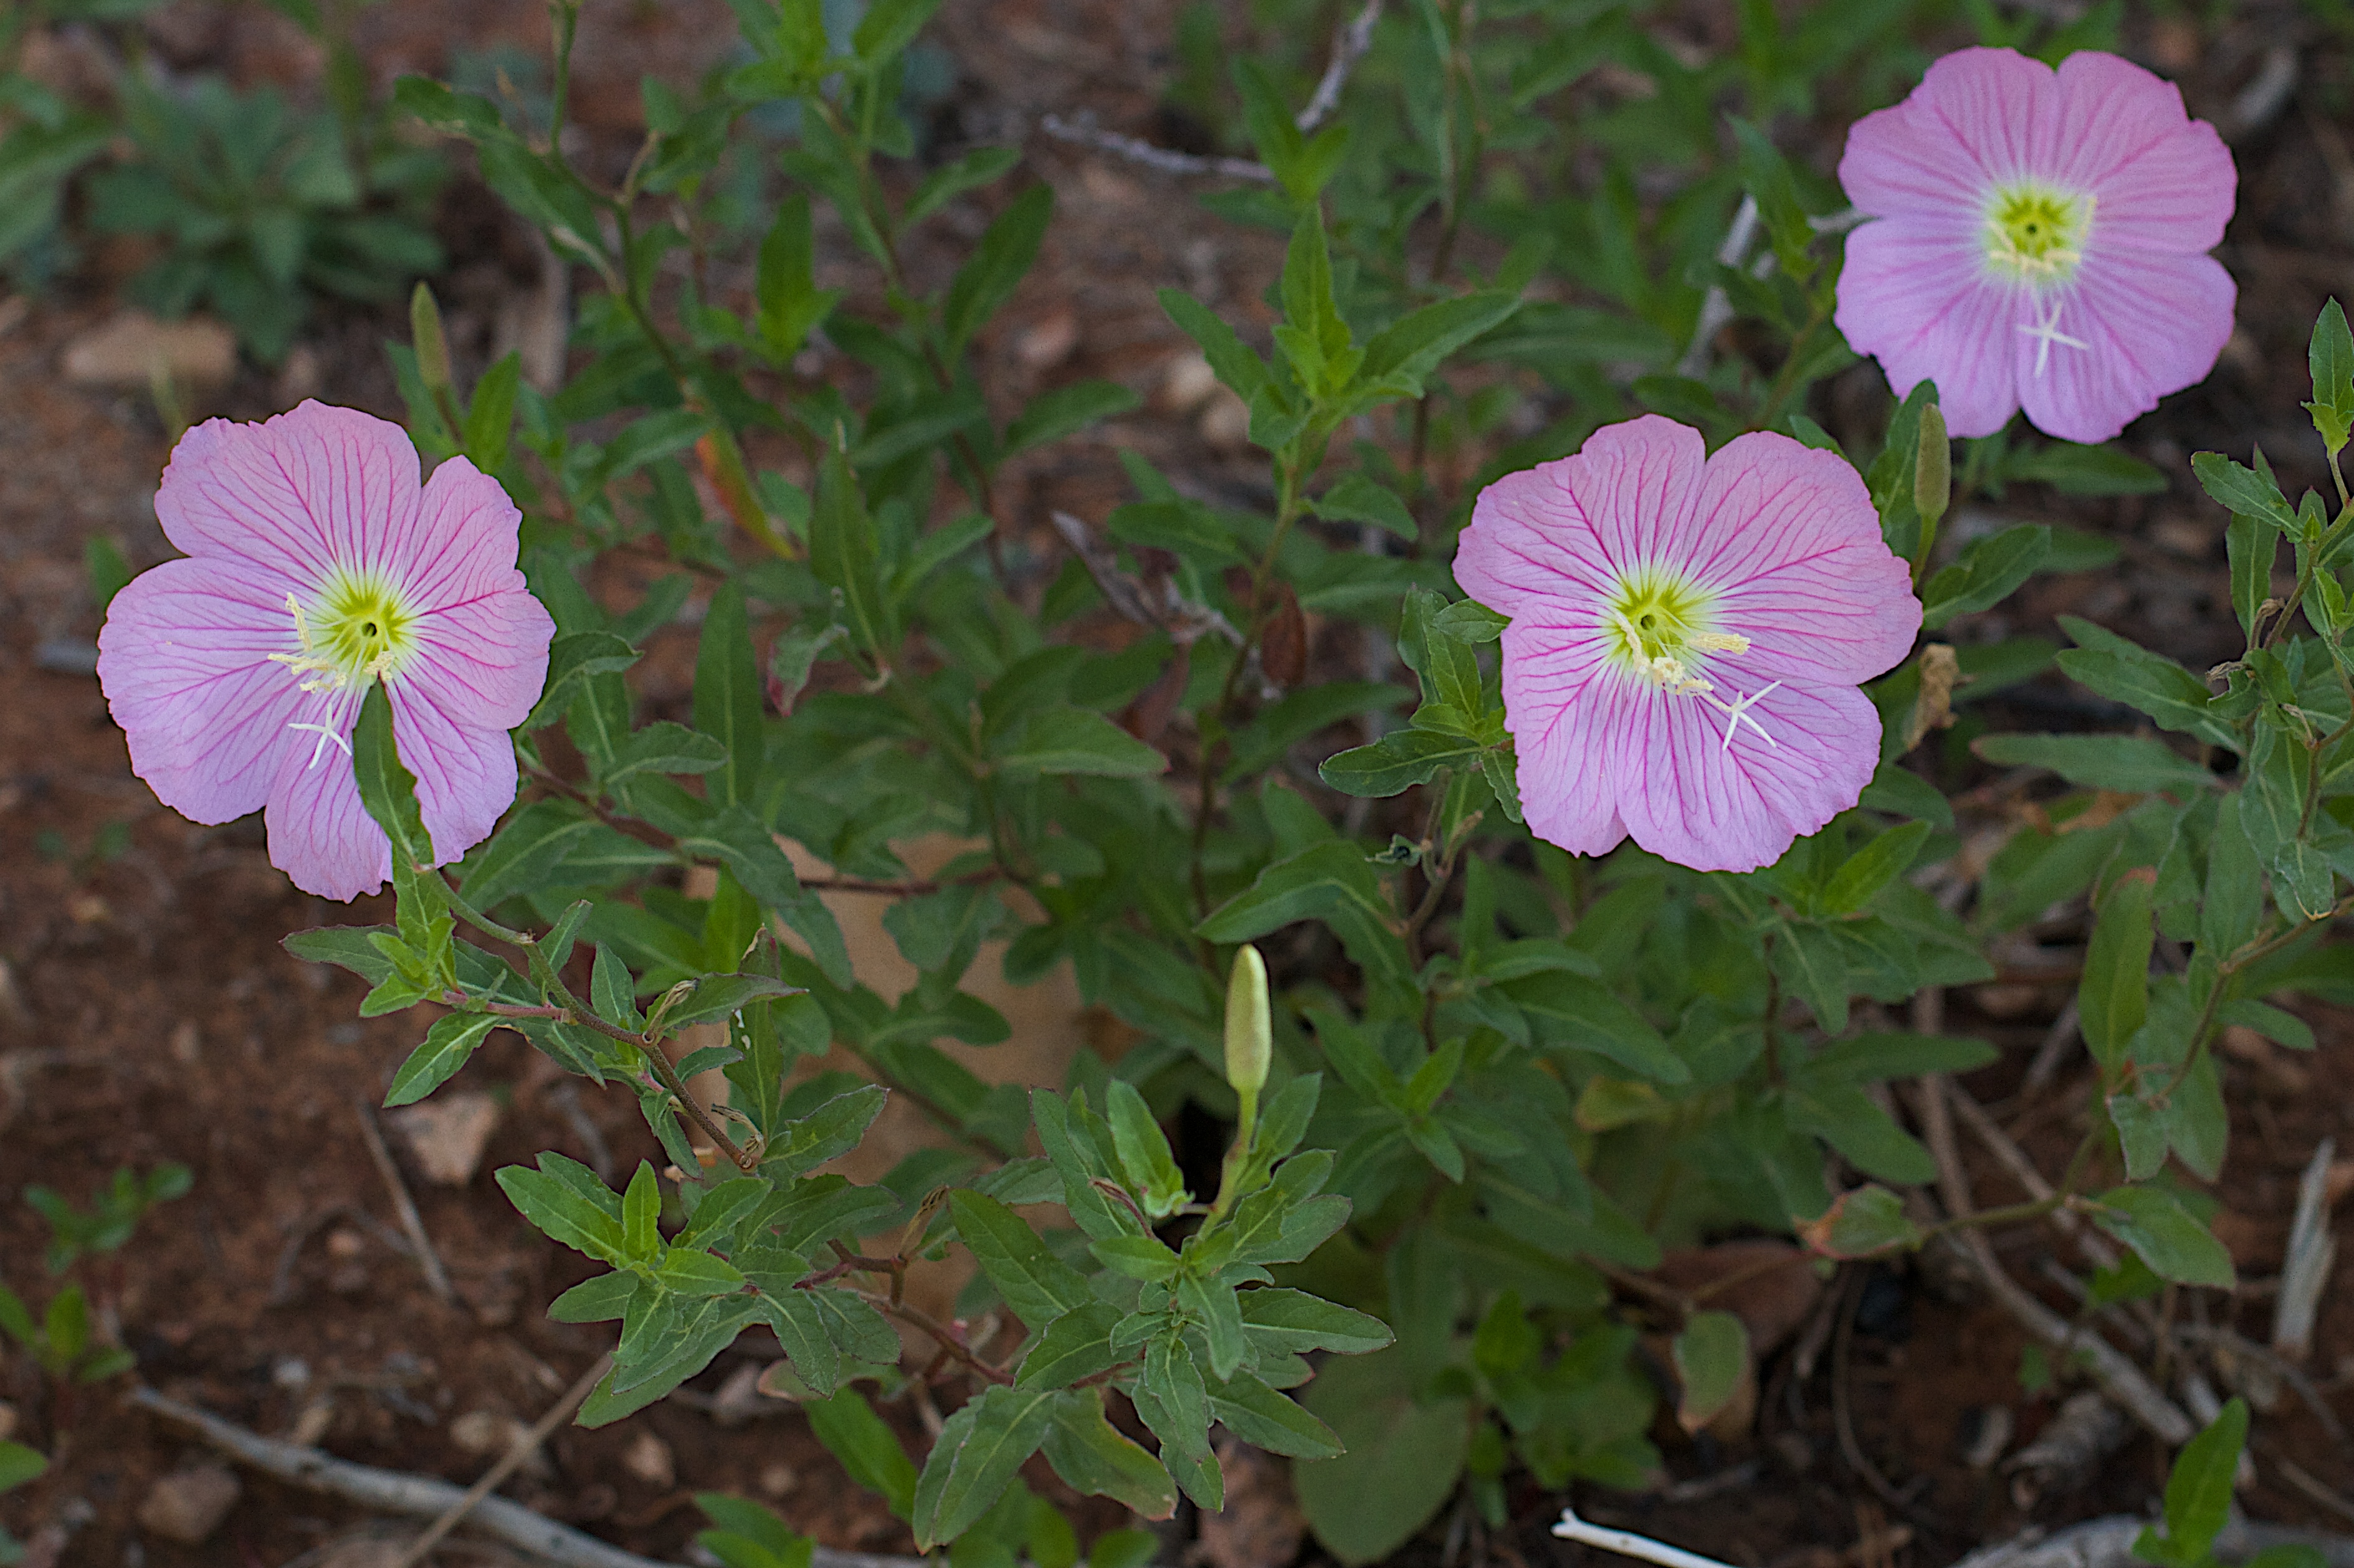
plant, flower, petal, botany, flora, wildflower, geranium, evening primrose, flowering plant, geranium cinereum, annual plant, land plant, geraniales, pinkladies